Sky position (RA, Dec in degrees): 129.907, 28.698
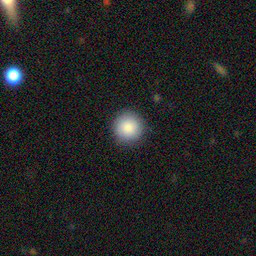
Galaxy morphology: Round Smooth Galaxies